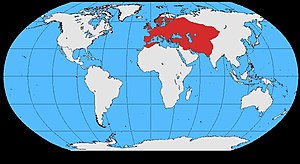
Allike
Allikens udbredelsesområde.
Allikens udbredelsesområde.
Alliken er en mindre kragefugl i ordenen af spurvefugle. Den når en længde på 33 cm. Den lever i et stort område fra det nordvestlige Afrika gennem det meste af Europa, Iran, det nordvestlige Indien og Sibirien. Selvom alliken generelt er en ret sky fugl, er det ikke ualmindeligt at se den i nærheden af mennesker i store haver, på græsplæner og i parker. I naturen helst nær græsmarker. Særligt om foråret kan man høre flokke af alliker "snakke" højlydt, mens de laver flyveøvelser.